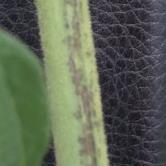
Crop: Tomato
Condition: alternaria-d